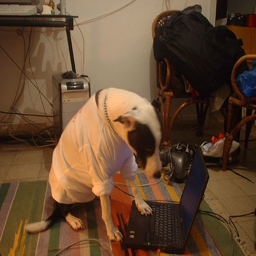
a dog is putting its paw on a laptop
Dog wearing a shirt putting its foot on top of a laptop.
a dog wearing a shirt while playing with a laptop
A small dog putting its paw on a laptop.
A dog standing in front of an open laptop.